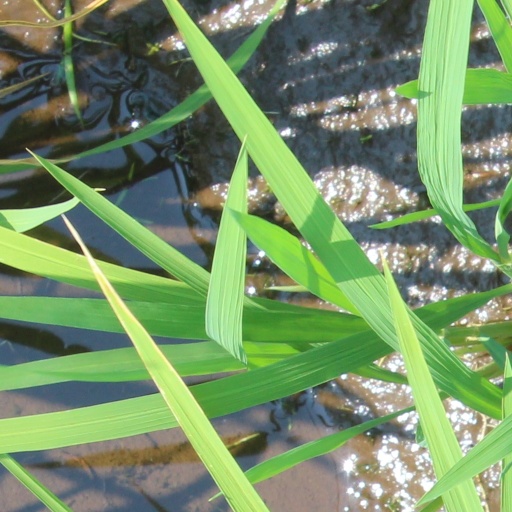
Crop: rice